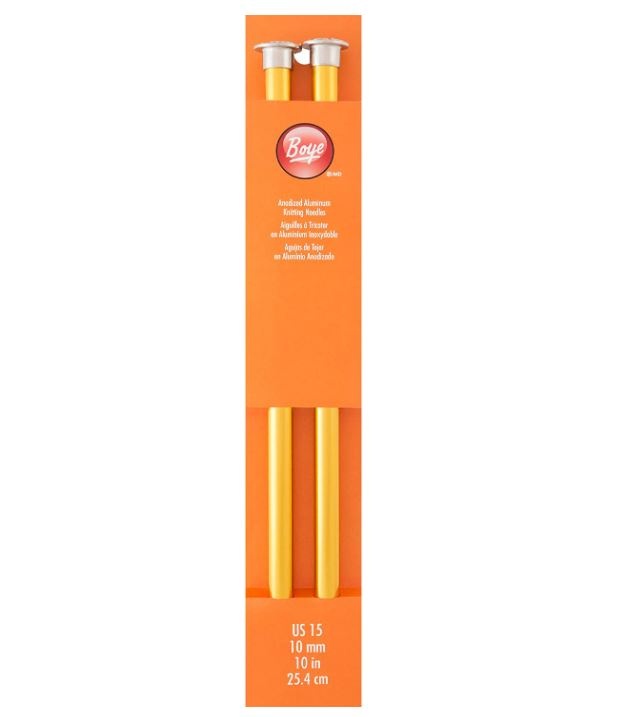
Boye Single Point Aluminum Knitting Needles 10" - US 15 (10 mm)
50% off Sale! Boye Knitting Needles are precisely sized and accurately balanced. The unique Perfection Points help prevent splitting of yarn for easy knitting. Made from anodized aluminum. Note: Needle color may vary.
Brand: Little Knits
Category: Arts & Entertainment > Hobbies & Creative Arts > Arts & Crafts > Art & Crafting Tools > Needles & Hooks > Knitting Needles > Single-Pointed Knitting Needles